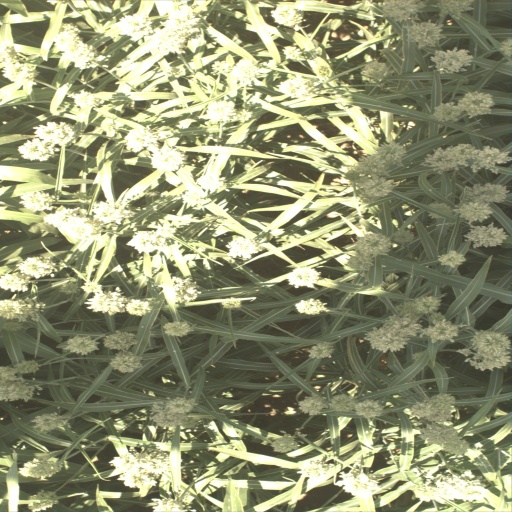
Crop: sorghum